Scale insect

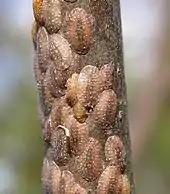
A cluster of scale insects on a stem

Scale insects are an ancient group, having originated in the Cretaceous, the period in which angiosperms came to dominance among plants, with only a few groups species found on gymnosperms. They feed on a wide variety of plants but are unable to survive long away from their hosts. While some specialise on a single plant species (monophagous), and some on a single genus or plant family (oligophagous), others are less specialised and feed on several plant groups (polyphagous). The parasite biologist Robert Poulin notes that the feeding behaviour of scale insects closely resembles that of ectoparasites, living on the outside of their host and feeding only on them, even if they have not traditionally been so described; in his view, those species that remain immobile on a single host and feed only on it behave as obligate ectoparasites.